Robert Stanton (park director)

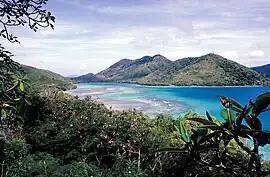
Virgin Islands National Park

In 1971, he was selected as superintendent of Virgin Islands National Park, St. Thomas, and gained experience in the Caribbean. In 1974, he was promoted to Deputy Regional Director of the Southeast Region, based in Atlanta, Georgia.